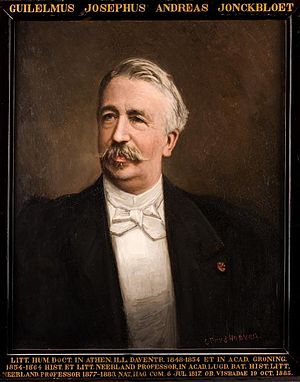
Willem Jonckbloet
Willem Josef Andreas Jonckbloet.
Willem Jozef Andreas Jonckbloet var en hollandsk litteraturhistoriker.